Hell House LLC Origins: The Carmichael Manor

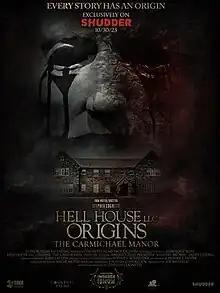
Official release poster

Hell House LLC Origins: The Carmichael Manor is a 2023 American direct-to-streaming found footage horror film written and directed by Stephen Cognetti. It simultaneously serves as a prequel to "Hell House LLC" (2015), and sequel to both "" (2018) and "" (2019), and is the fourth installment overall in the "Hell House LLC franchise". Produced by Joe BandelliI, it stars Bridget Rose Perrotta, Destiny Leilani Brown, James Liddell, Gideon Berger.